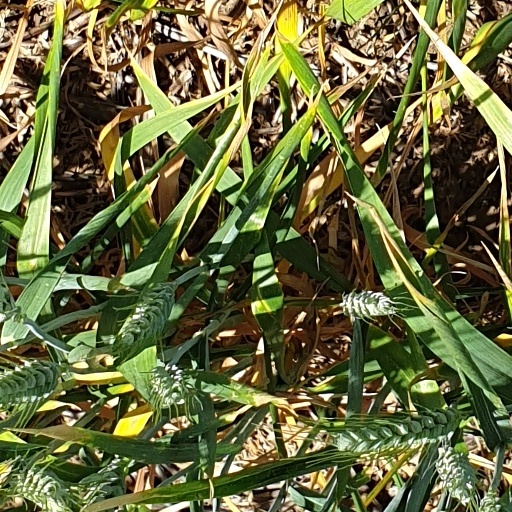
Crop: wheat